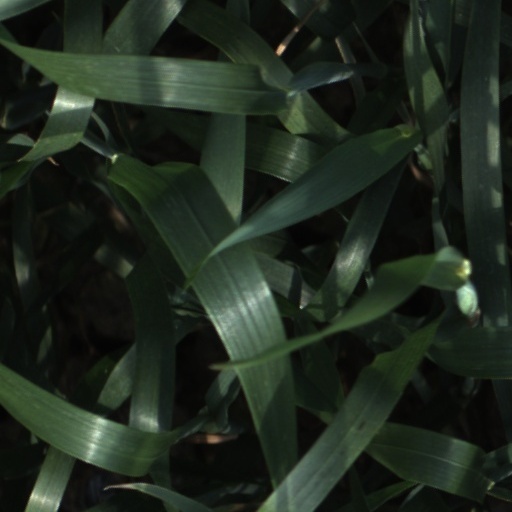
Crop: wheat